Feeding Britain in the Second World War

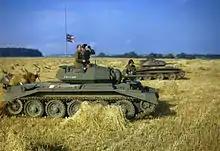
Training exercises by the military competed with farmers for the use of land.

Feeding Britain in the Second World War was a challenge for the wartime government of the United Kingdom. Seventy percent of British food was imported and German submarine attacks on merchant ships reduced and threatened to eliminate the supply of imported food, which would have starved much of the British population. The government worked to increase domestic production of food, especially potatoes and wheat, the most important foods during the war. Millions of acres of grassland and pasture were brought under cultivation. "British agriculture was transformed from a predominately pastoral system of low input, low output farming to a 'national farm' dominated by intensive arable farming [and] heavily dependent on inputs such as fertilizers and machinery acquired from outside the agricultural sector." The British Agricultural History Society concluded that the Second World War "established the birth of modern agriculture [in Britain] and that this transformation was the result of government policies." However, critics denounced abuses of the dictatorial powers that government-created committees and organisations had over farms and farmers.